Tunica Museum

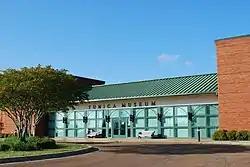

The Tunica Museum is a museum in Tunica, Mississippi dedicated to the history of Tunica County. Founded in 1997 and funded by casino gambling revenues, it has of permanent exhibit space and of temporary exhibit space, which showcase historically aspects of the region including race relations, Native American settlements, and the daily life of residents. It offers self-guided tours and is free to enter.